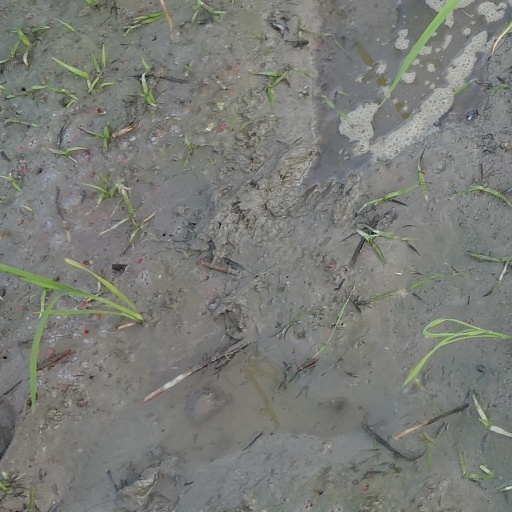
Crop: rice